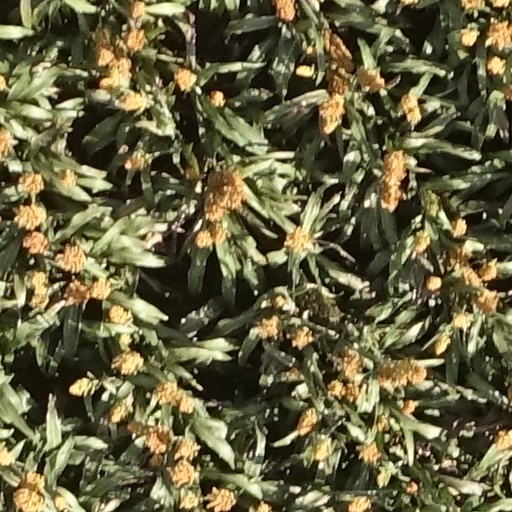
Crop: sorghum